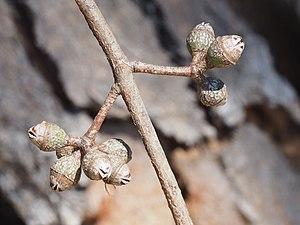
Eucalyptus blakelyi est une espèce d'arbre endémique des régions orientales de l'Australie, appartenant à la famille des Myrtaceae. Connu aussi de son nom local Blakely’s red gum, cette espèce d'eucalyptus se caractérise par une écorce lisse se détachant en morceaux au cours de l'année, ses boutons floraux sont fusiformes et sont regroupés généralement en groupe de sept, avec des fleurs blanches et des fruits hémisphériques à quatre valves.